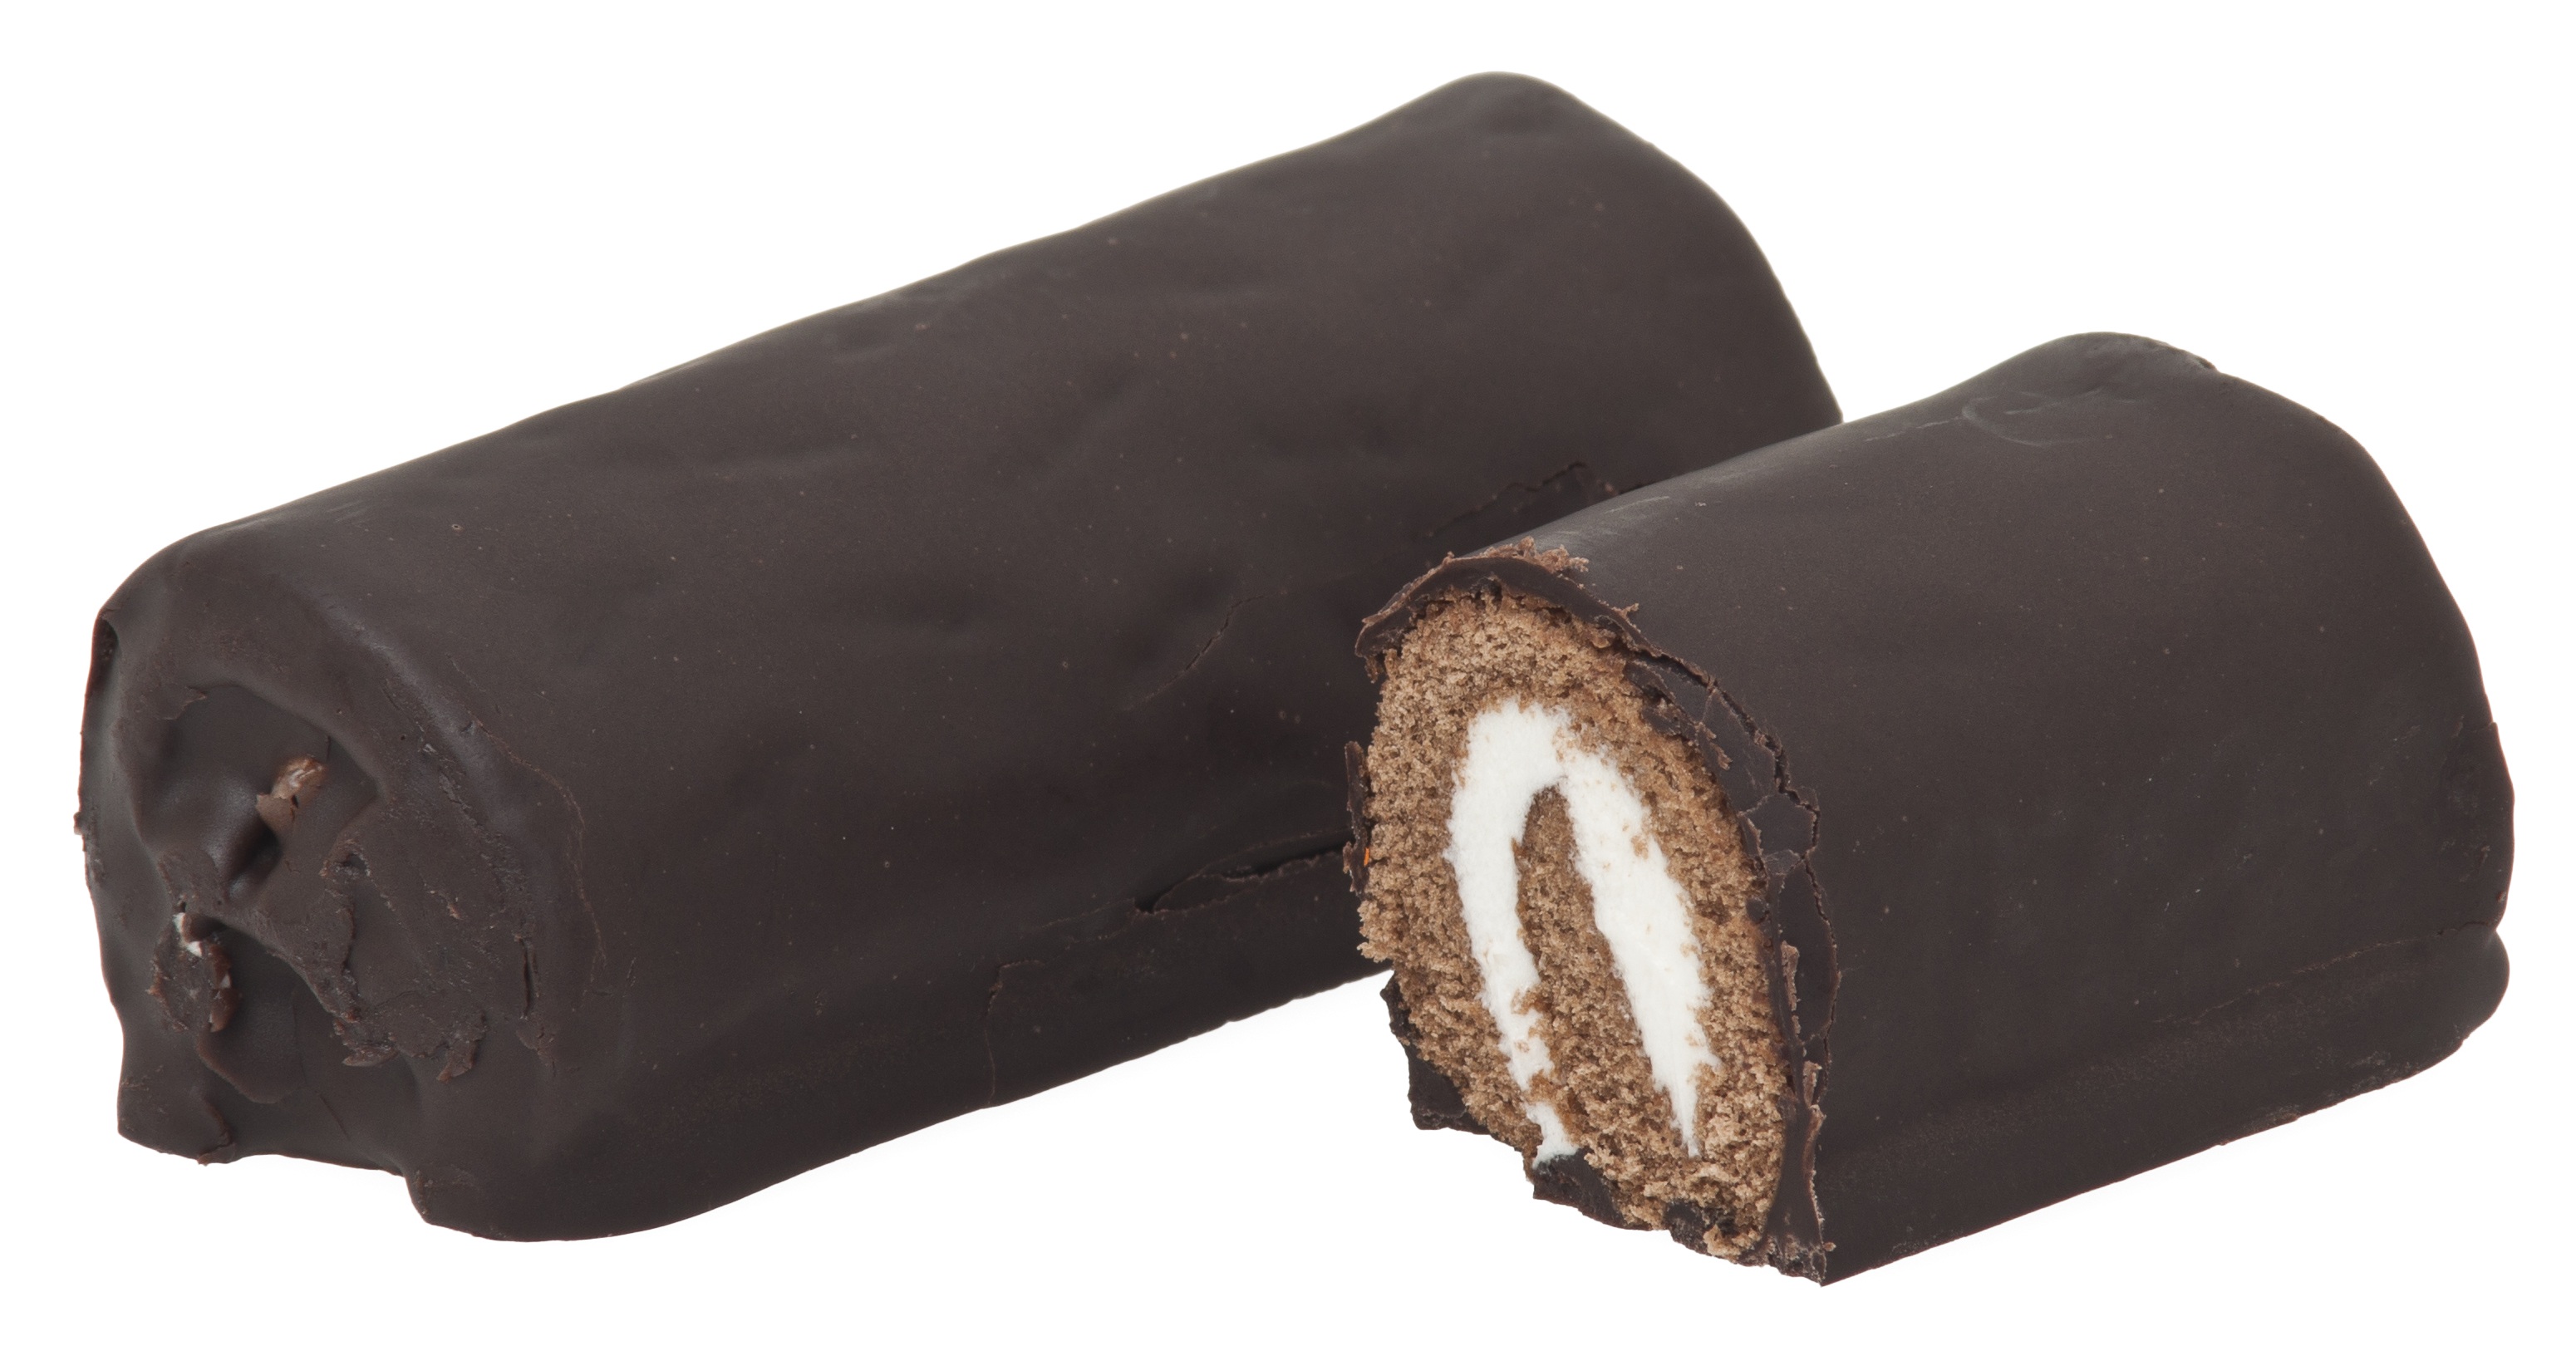
leather, sweet, food, delicious, cake, pastry, fat, sugar, diet, unhealthy, drakes, yodels